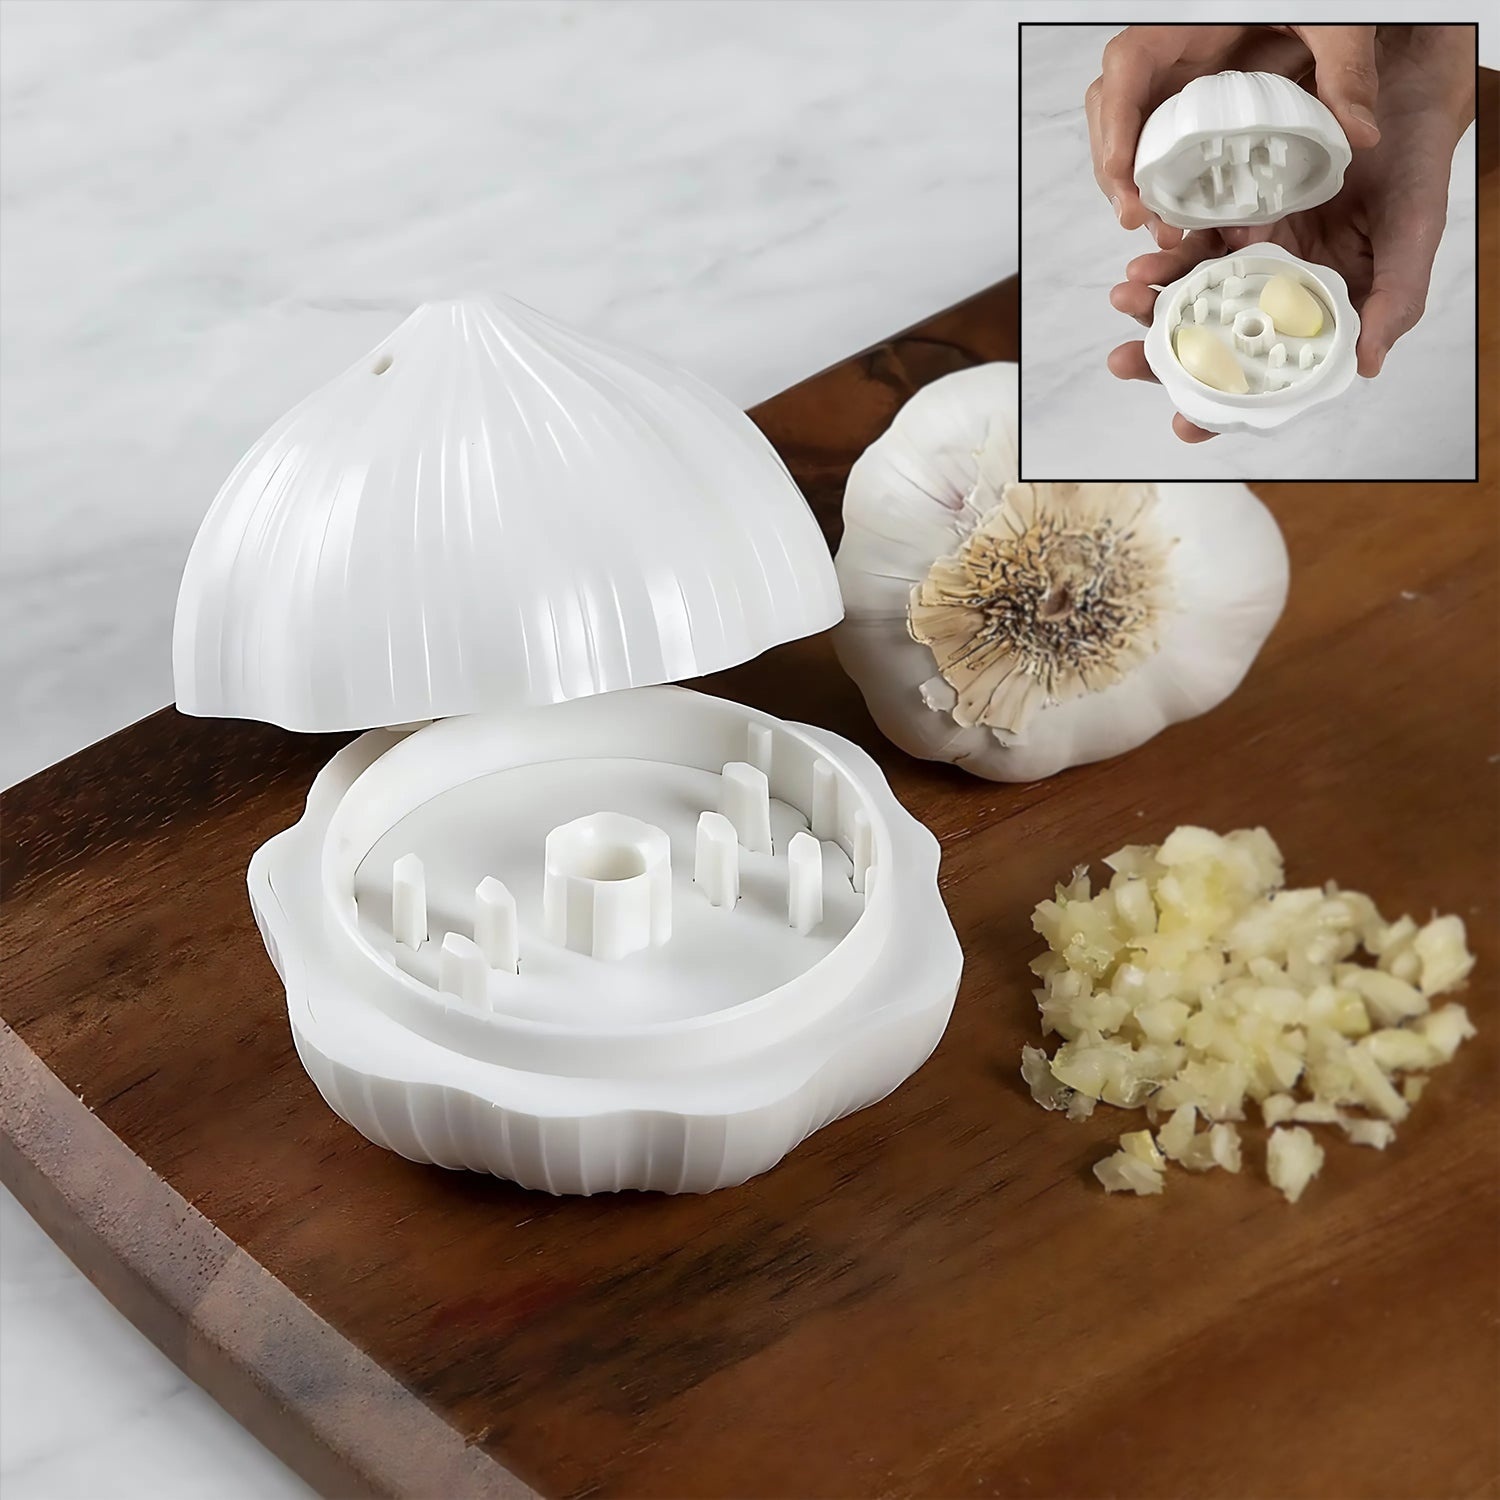
Garlic Press Sharpener Device – Portable Manual Ginger, Chili & Garlic Crusher, Masher, Chopper & Grinder for Kitchen Use
8194 Garlic Press Sharpener Device Household Portable Manual Chili Ginger Garlic Masher Crusher Garlic Press, Garlic Crusher, Garlic Chopper, Garlic Grinder Description :- 【Easy to use】Put the peeled garlic cloves into the garlic grinder and press the lid on, then rotate the grinder by hand, in just a few seconds you will get a very finely crushed garlic paste. You don't need to worry about how to use it at all because this garlic press grinder is very easy to use. 【Easily Grinding】No electricity is needed, the garlic is squeezed and torn from each other by small columns in the garlic press. This method originates from the process of tearing food by hand, we simulate this primitive way because it can better retain the most original flavor of spices. 【Very Practical】This garlic grinder can not only crush garlic, it can also crush chili, ginger, and other spices. With it, you don't need to use sharp knives to chop garlic, it is more convenient and safer to use. 【Easy to clean】After the garlic is well crushed, gently push up the bottom plate of the garlic grinder to remove the already crushed garlic, then wash it with water and put it aside to dry. 【Creative Design】The garlic shape design is very cute and small, even if you don't use it to crush garlic, it is a wonderful home & kitchen decoration. Dimension :- Volu. Weight (Gm) :- 140 Product Weight (Gm) :- 108 Ship Weight (Gm) :- 140 Length (Cm) :- 9 Breadth (Cm) :- 9 Height (Cm) :- 8
Brand: zeforra.com
Category: Home & Garden > Kitchen & Dining > Kitchen Tools & Utensils > Garlic Presses